Kingdom of Polonnaruwa

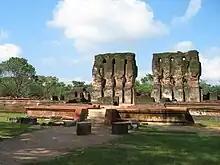
Ruins of Parākramabāhu's royal palace at Polonnaruwa

Niśśaṅka Malla (1187–1196) was the first monarch of the House of Kalinga and the only Polonnaruwa monarch to rule over the whole island after Parākramabāhu. His reign gave the country a brief decade of order and stability before the speedy and catastrophic break-up of the hydraulic civilisations of the dry zone. With his death there was a renewal of political dissension, now complicated by dynastic disputes. Though he and his predecessors Vijayabāhu and Parākramabāhu achieved much in state building. The conspicuous lack of restraint, especially that of Parākramabāhu, in combination with an ambitious and venturesome foreign policy, and an expensive diversion of state resources towards public works projects, sapped the strength of the country and contributed to its sudden and complete collapse.